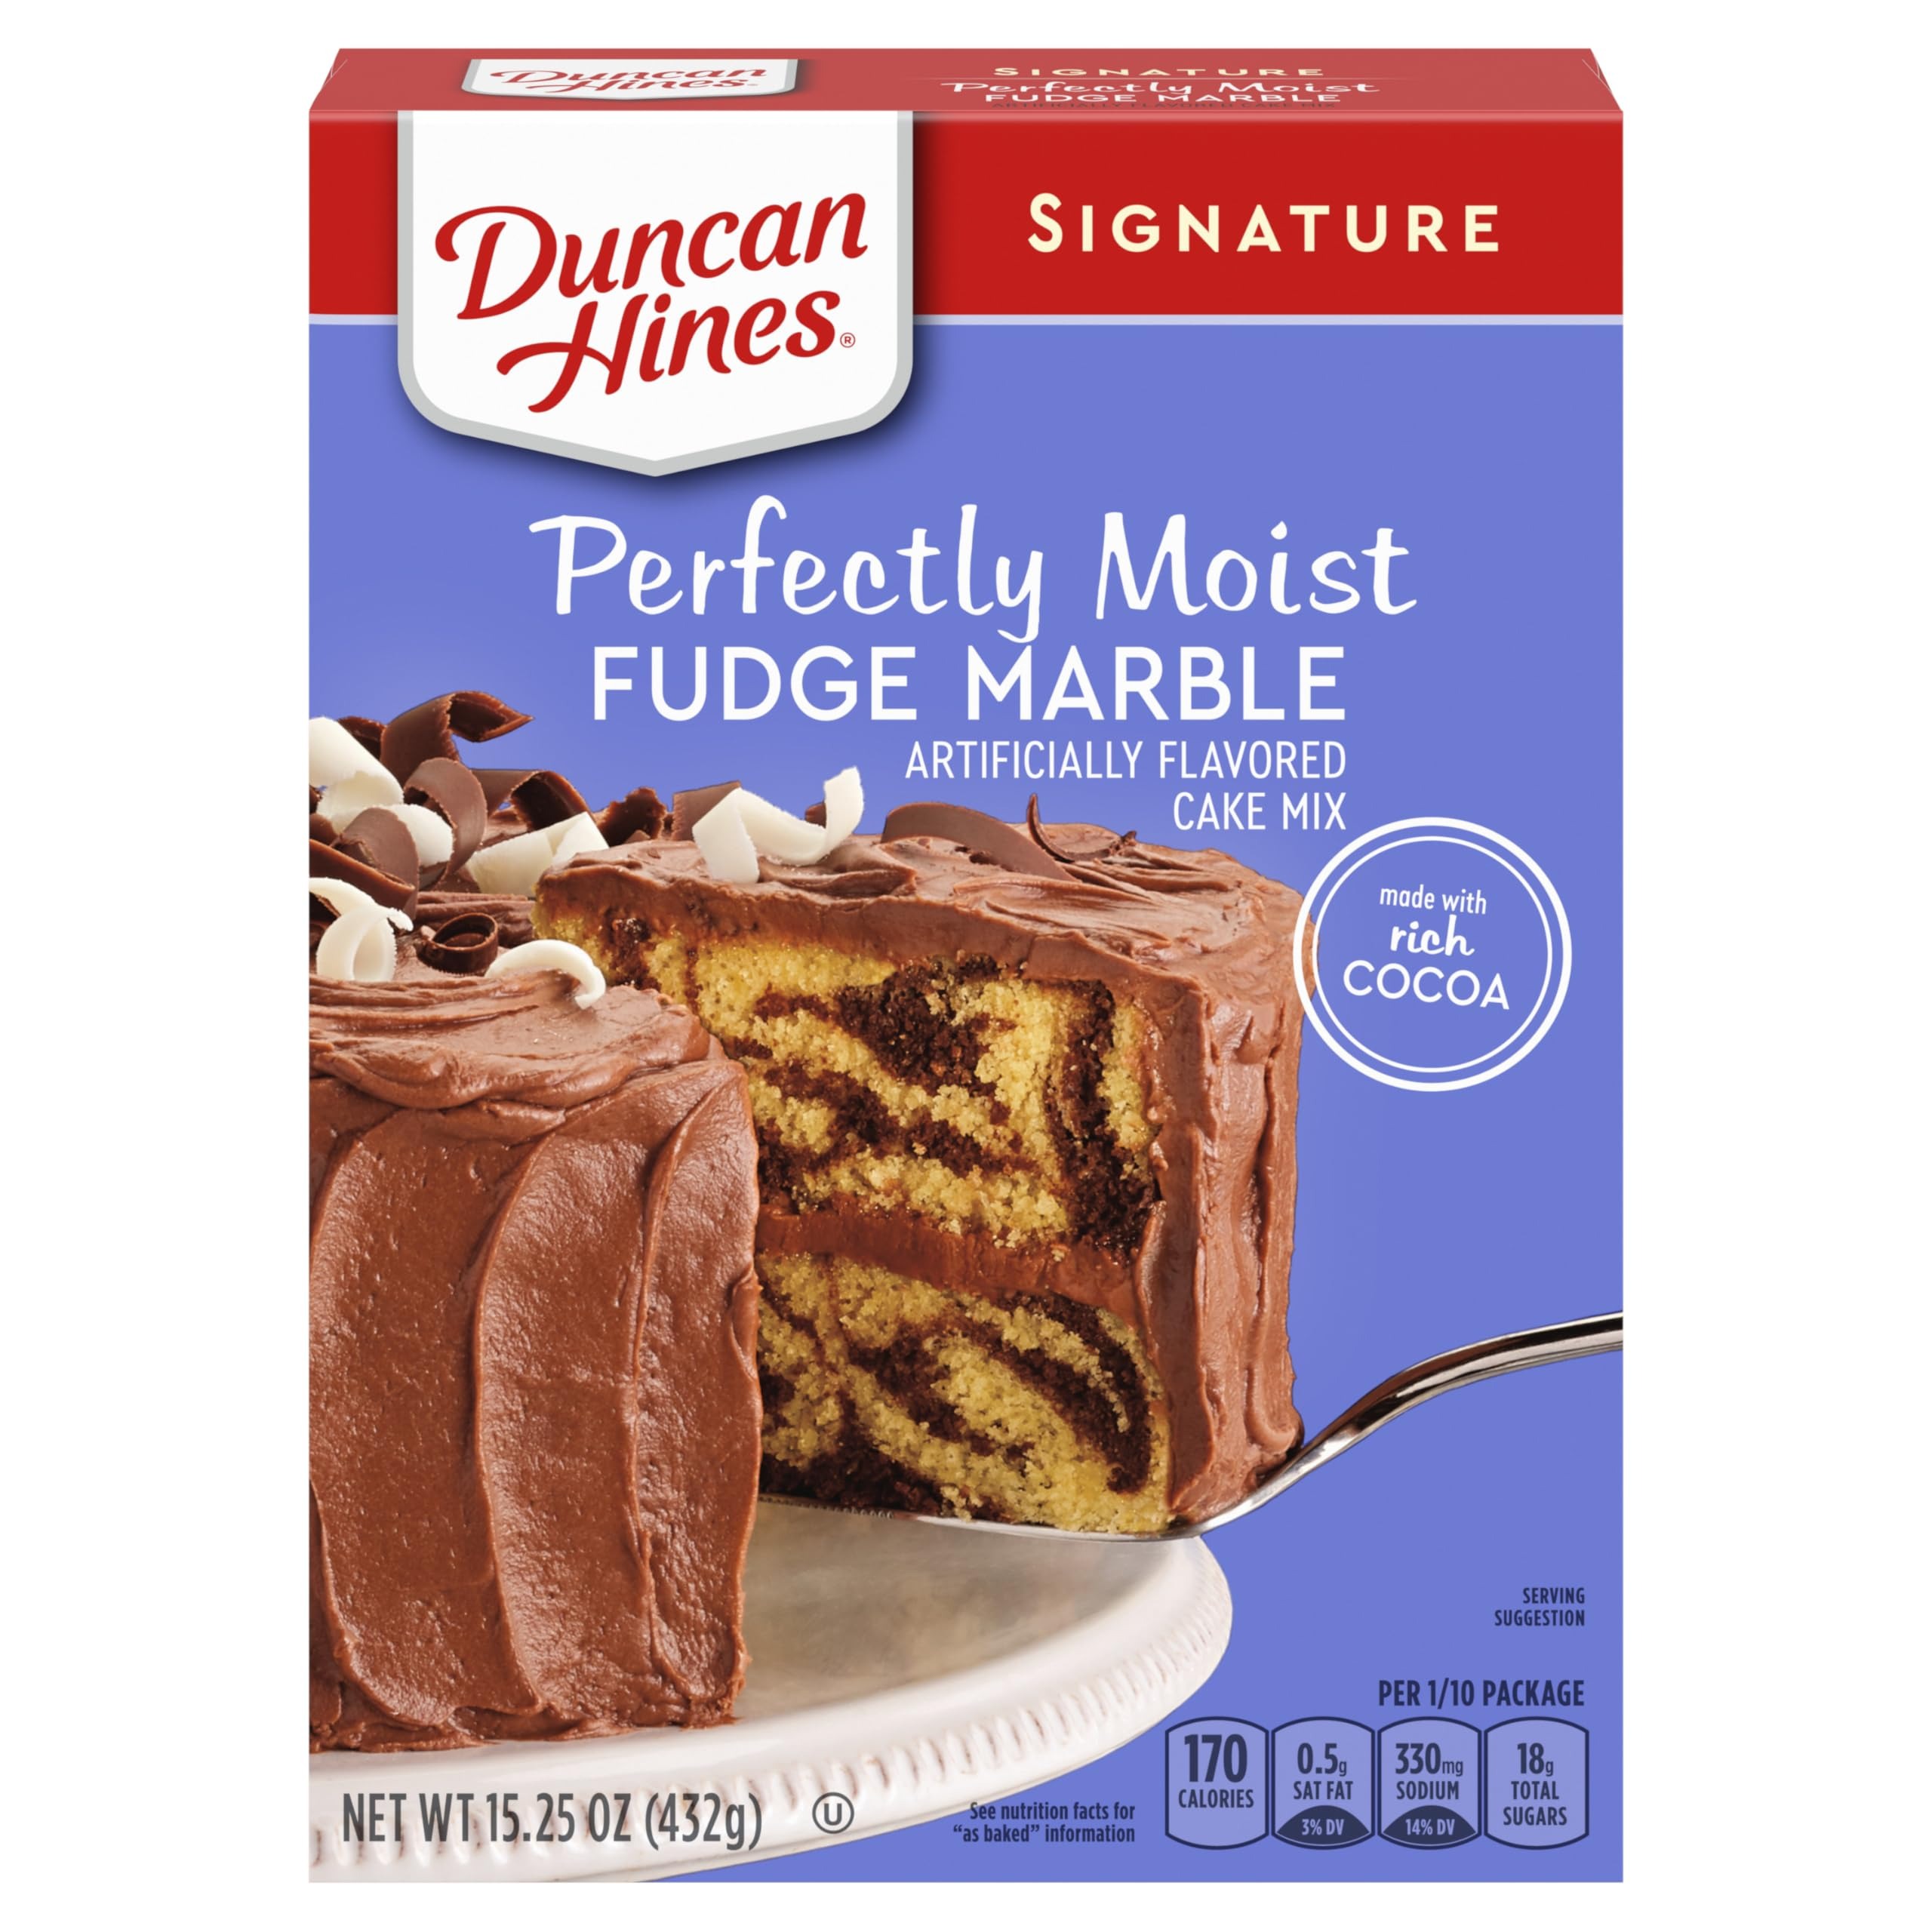
Item Name: Duncan Hines Signature Cake Mix, Fudge Marble, 15.25 oz
Bullet Point 1: Included - One 15.25 oz box of Duncan Hines Signature Perfectly Moist Fudge Marble Cake Mix
Bullet Point 2: Classic Taste - This cake mix creates a delicious fudge marble cake featuring rich cocoa and a delicious flavor, sure to make everyone happy
Bullet Point 3: Endless Cake Creations - Use the cake mix to make a marble loaf cake, a festive birthday cake, mix with frosting and roll into marble fudge cake bites or cake pops or use to make cupcakes for any occasion
Bullet Point 4: Easy-to-Make and Bake - Just add water, eggs and vegetable oil to the baking mix for a smooth cake batter; this convenient mix makes two 8 or 9 inch round cakes, one 13 x 9 inch sheet cake or 24 cupcakes
Bullet Point 5: Ready for Your Next Event - Create delicious memories with Duncan Hines baking mixes, great for birthdays, holidays or when you want baked goods to liven up an ordinary day
Value: 15.25
Unit: Ounce

Price: 9.995